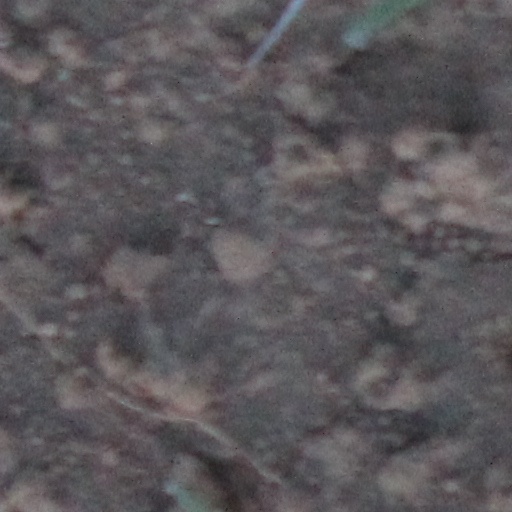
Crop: wheat